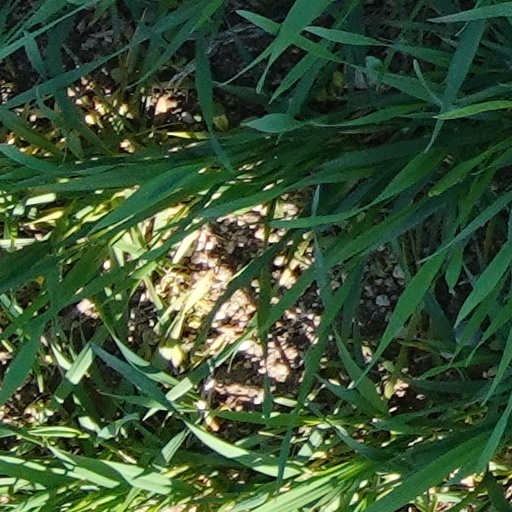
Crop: wheat